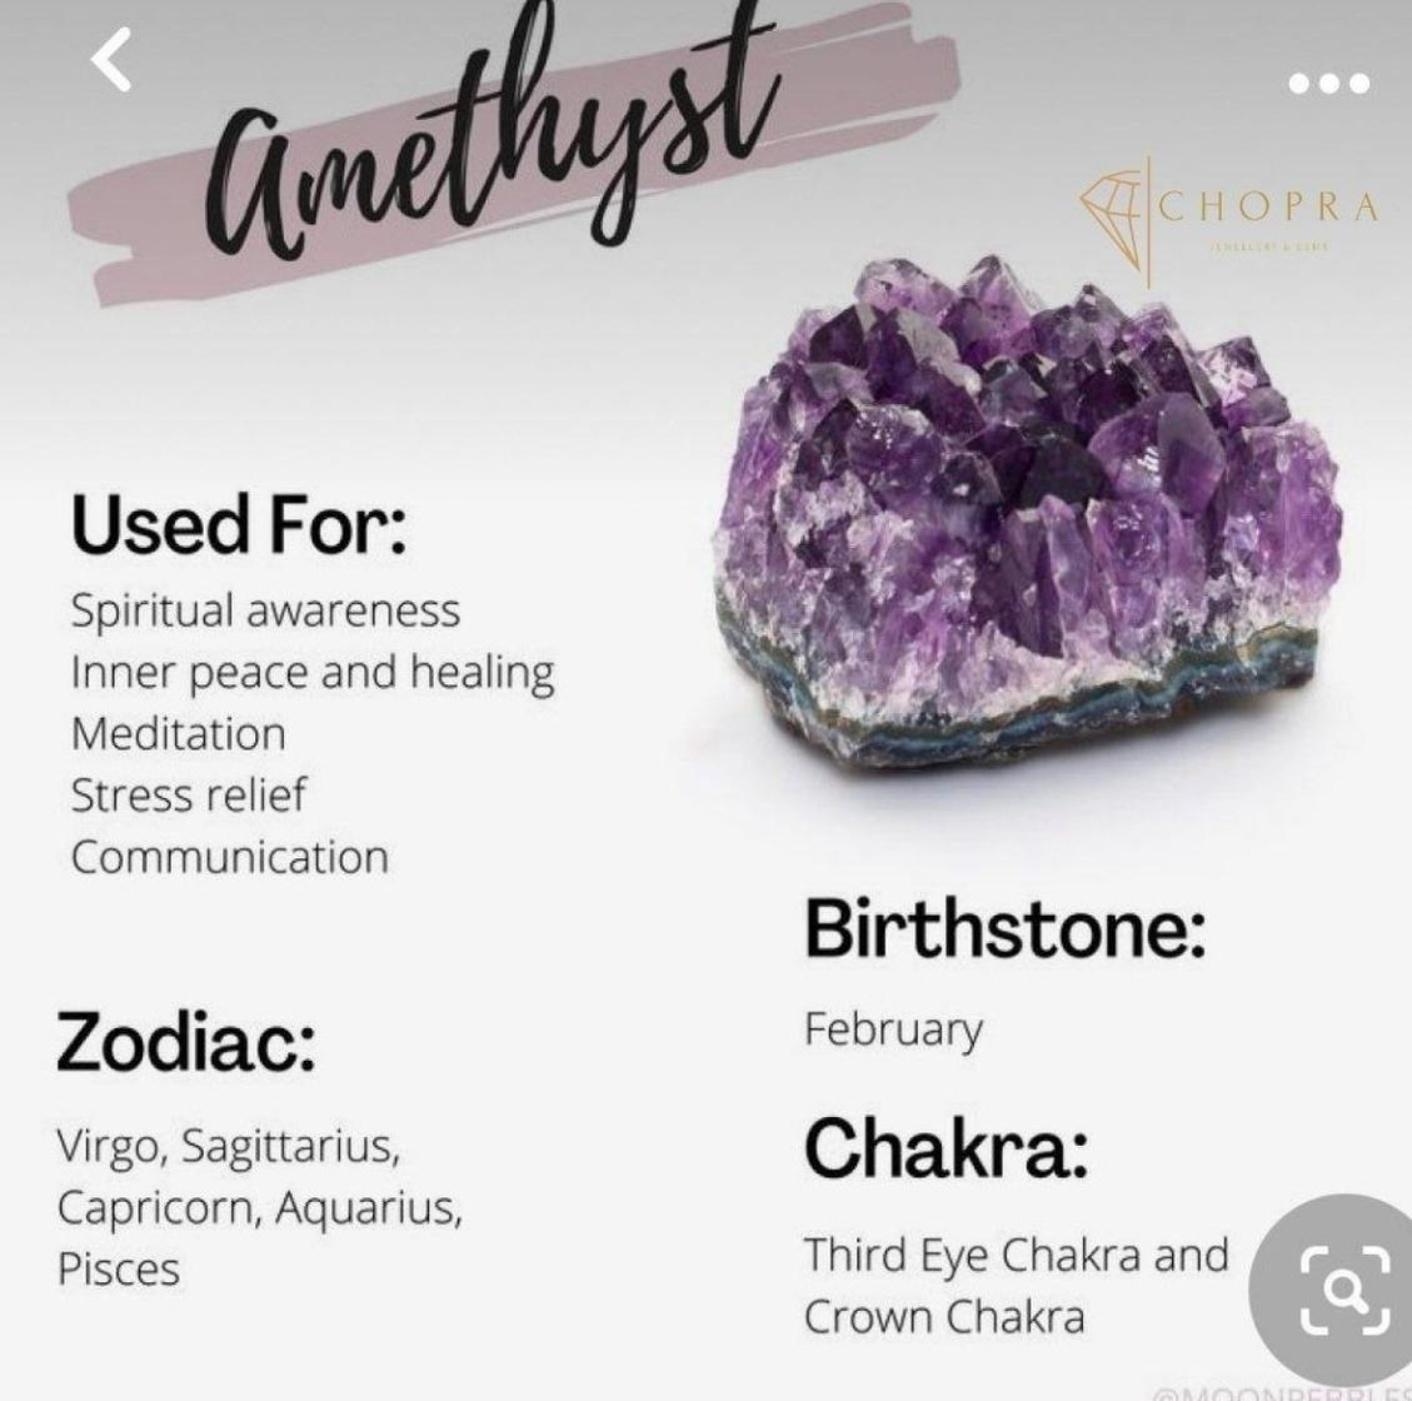
Chopra Gems Brass Natural Amethyst Stone Pendants Without Chain Purple (Men and Women) (Pendant_KJ74)
Type: Necklaces & Pendants
Brand: Chopra Gems & Jewellery
Price: Rs. 499
 Amethyst stone of balance , physical mental healing. It can reduce anxiety, treat addictions and to improve mental health. It strengthens intuition and improves focus. It helps us remove addictions from smoking, drinking, etc. Chakra crown third eye
Features: Material - brass,Color purple,Chain not included
Included: Natural Amethyst Stone Pendants